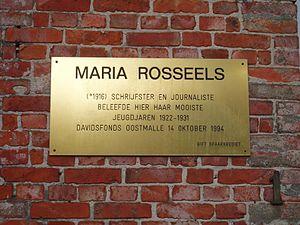
Maria Rosseels, née le 23 octobre 1916 à Borgerhout et morte le 18 mars 2005 à Brasschaat, est une écrivaine et journaliste belge d'expression néerlandaise.